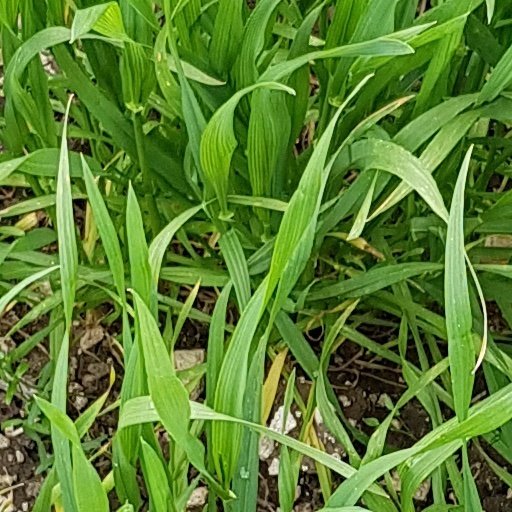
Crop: wheat